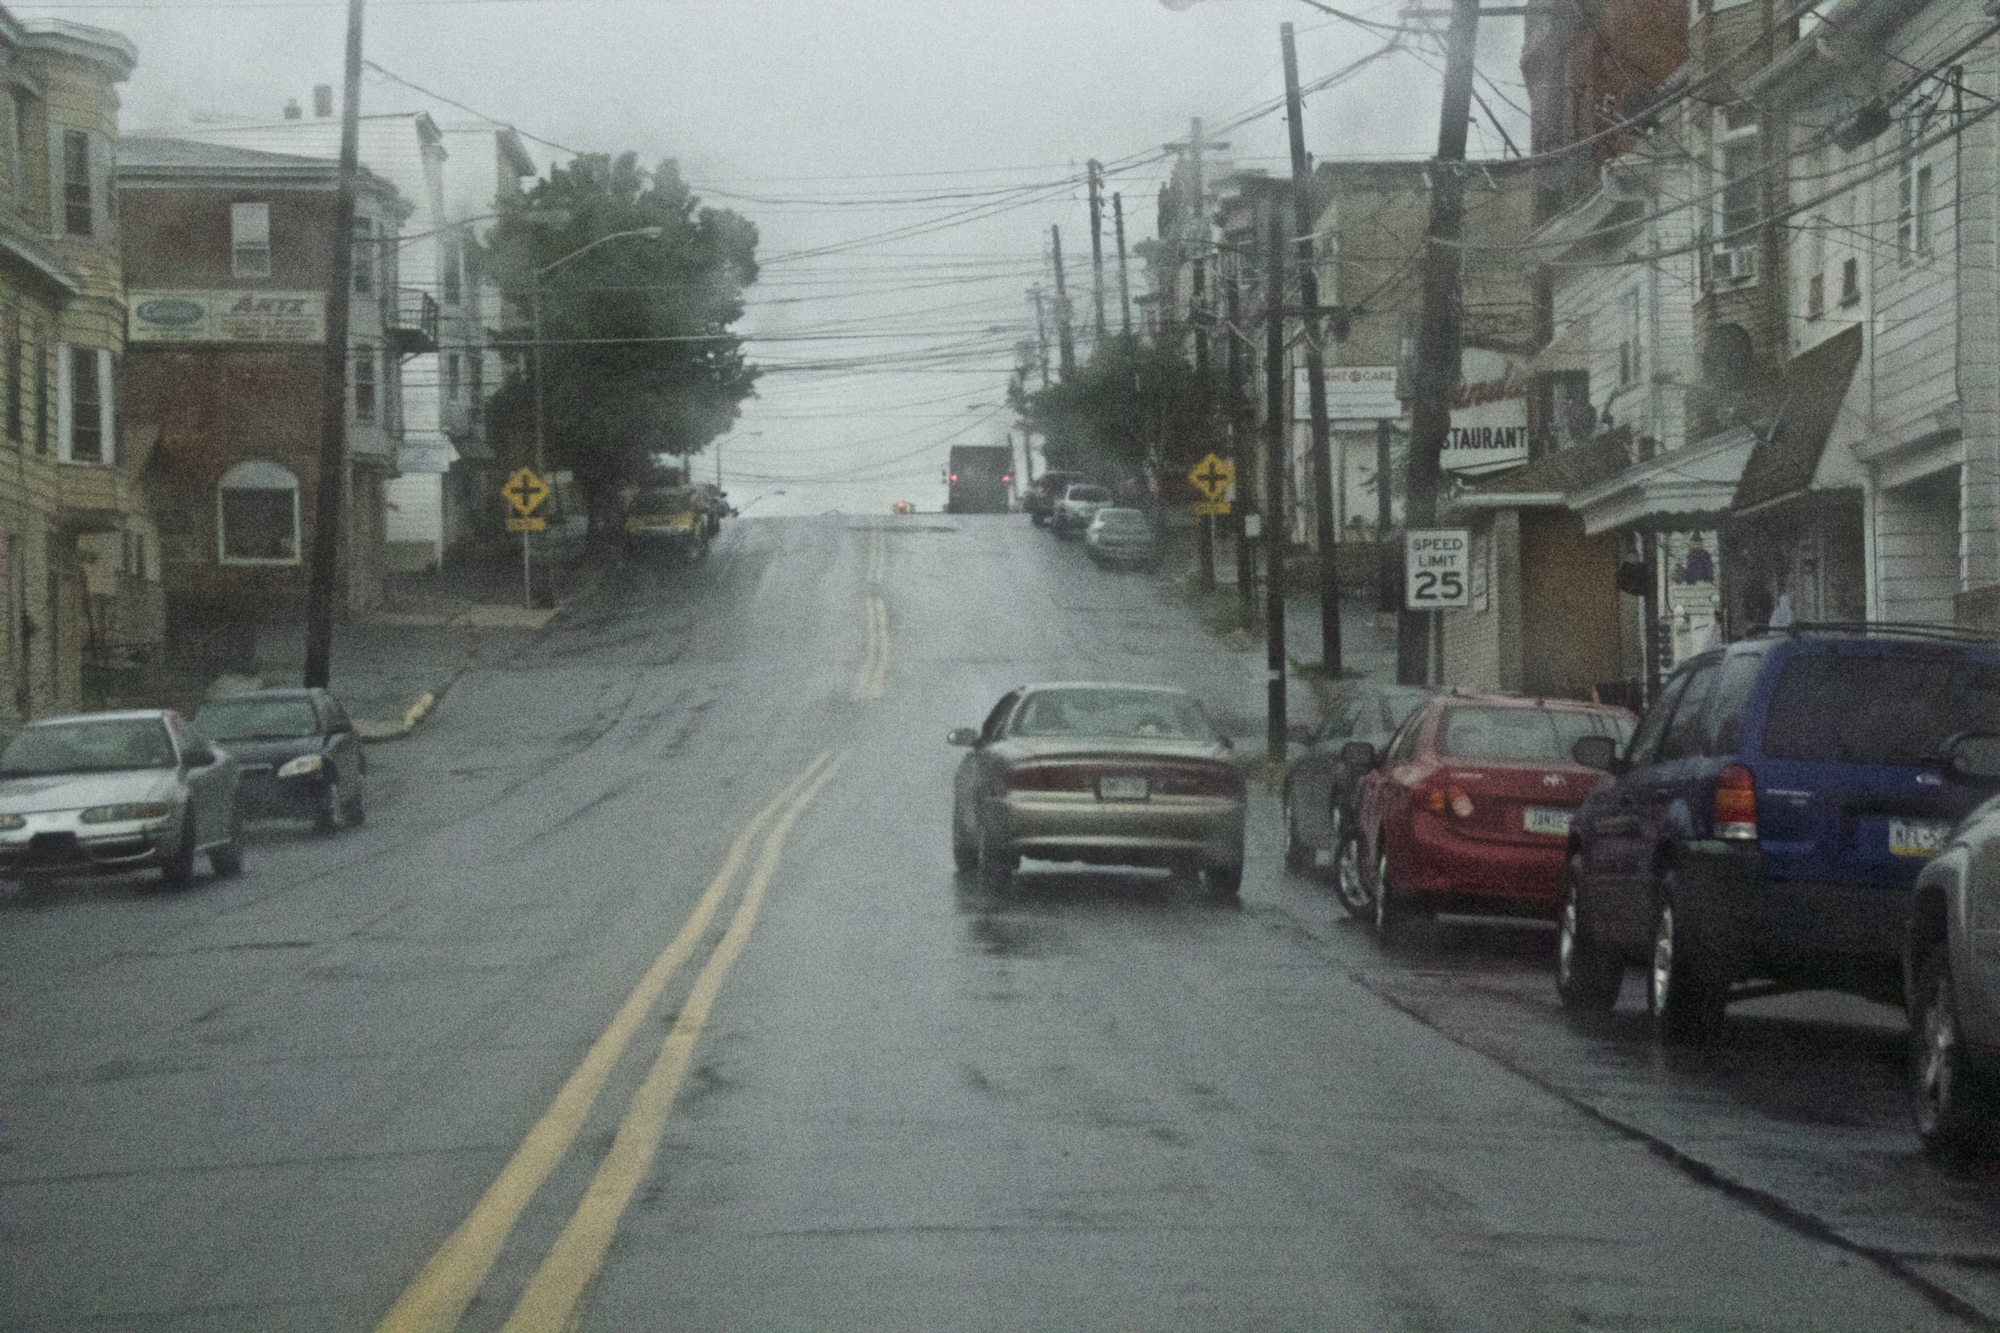
snow, road, traffic, street, rain, weather, lane, infrastructure, dreary, neighbourhood, road surface, residential area